Salem Street Burying Ground

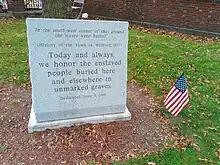
Memorial stone for enslaved people in Medford MA

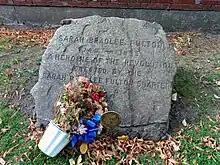
Memorial stone for Sarah Bradlee Fulton, member of the Daughters of Liberty and American Revolutionary War hero.

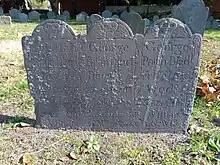
The grave memorial for three children of the Pattin family

Among several notable figures buried there are Massachusetts Governor and Revolutionary War figure John Brooks, whose grave is marked by a large obelisk located in the approximate center of the Burying Ground, and Sarah Bradlee Fulton, a Revolutionary War heroine whose grave is marked by a rock to the left of the Brooks monument.